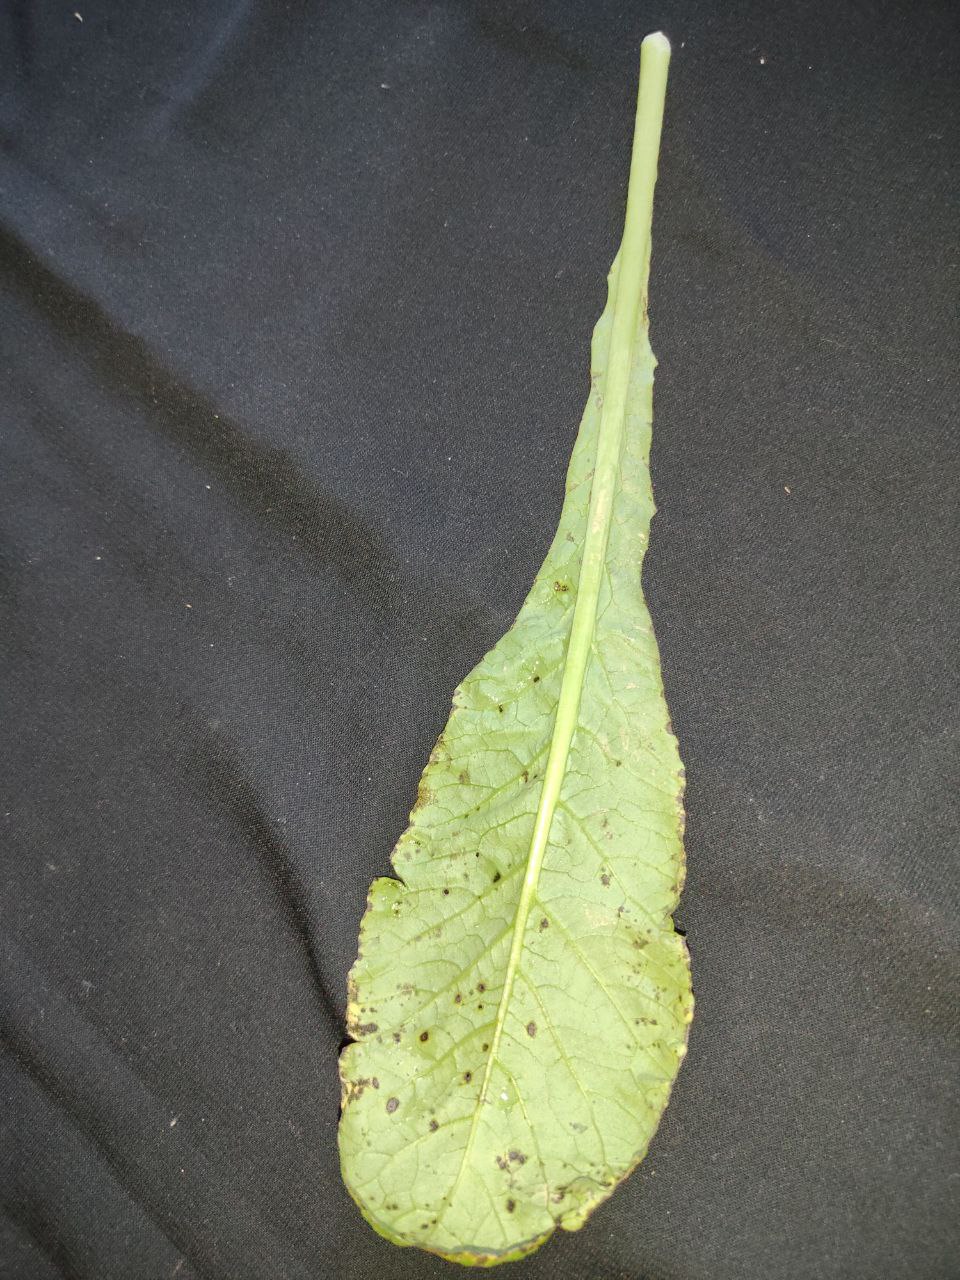
Label: Black leaf spot